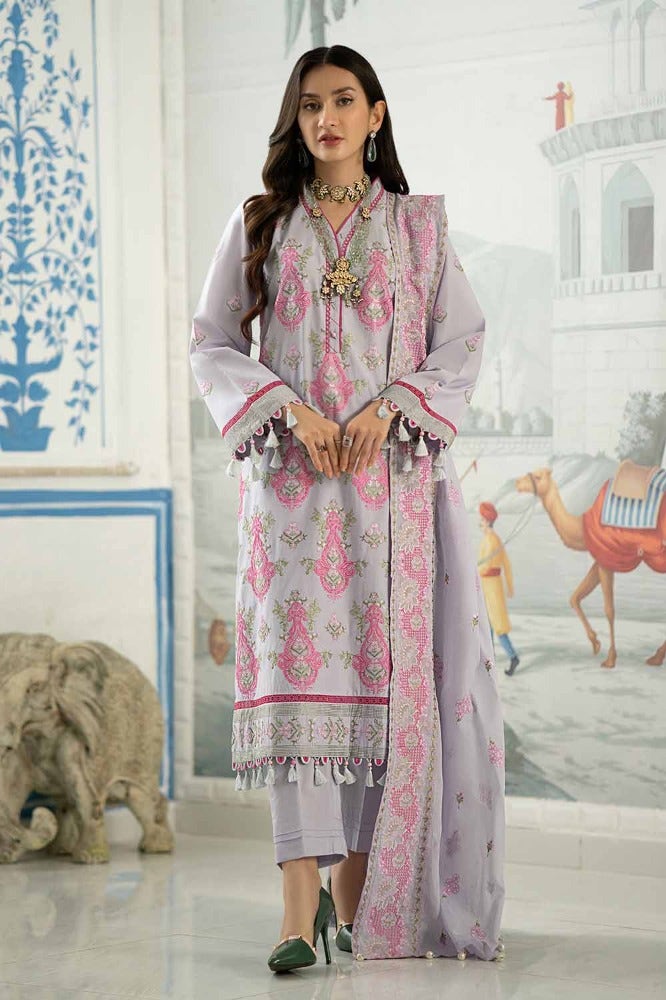
lavender embroidered cotton suit